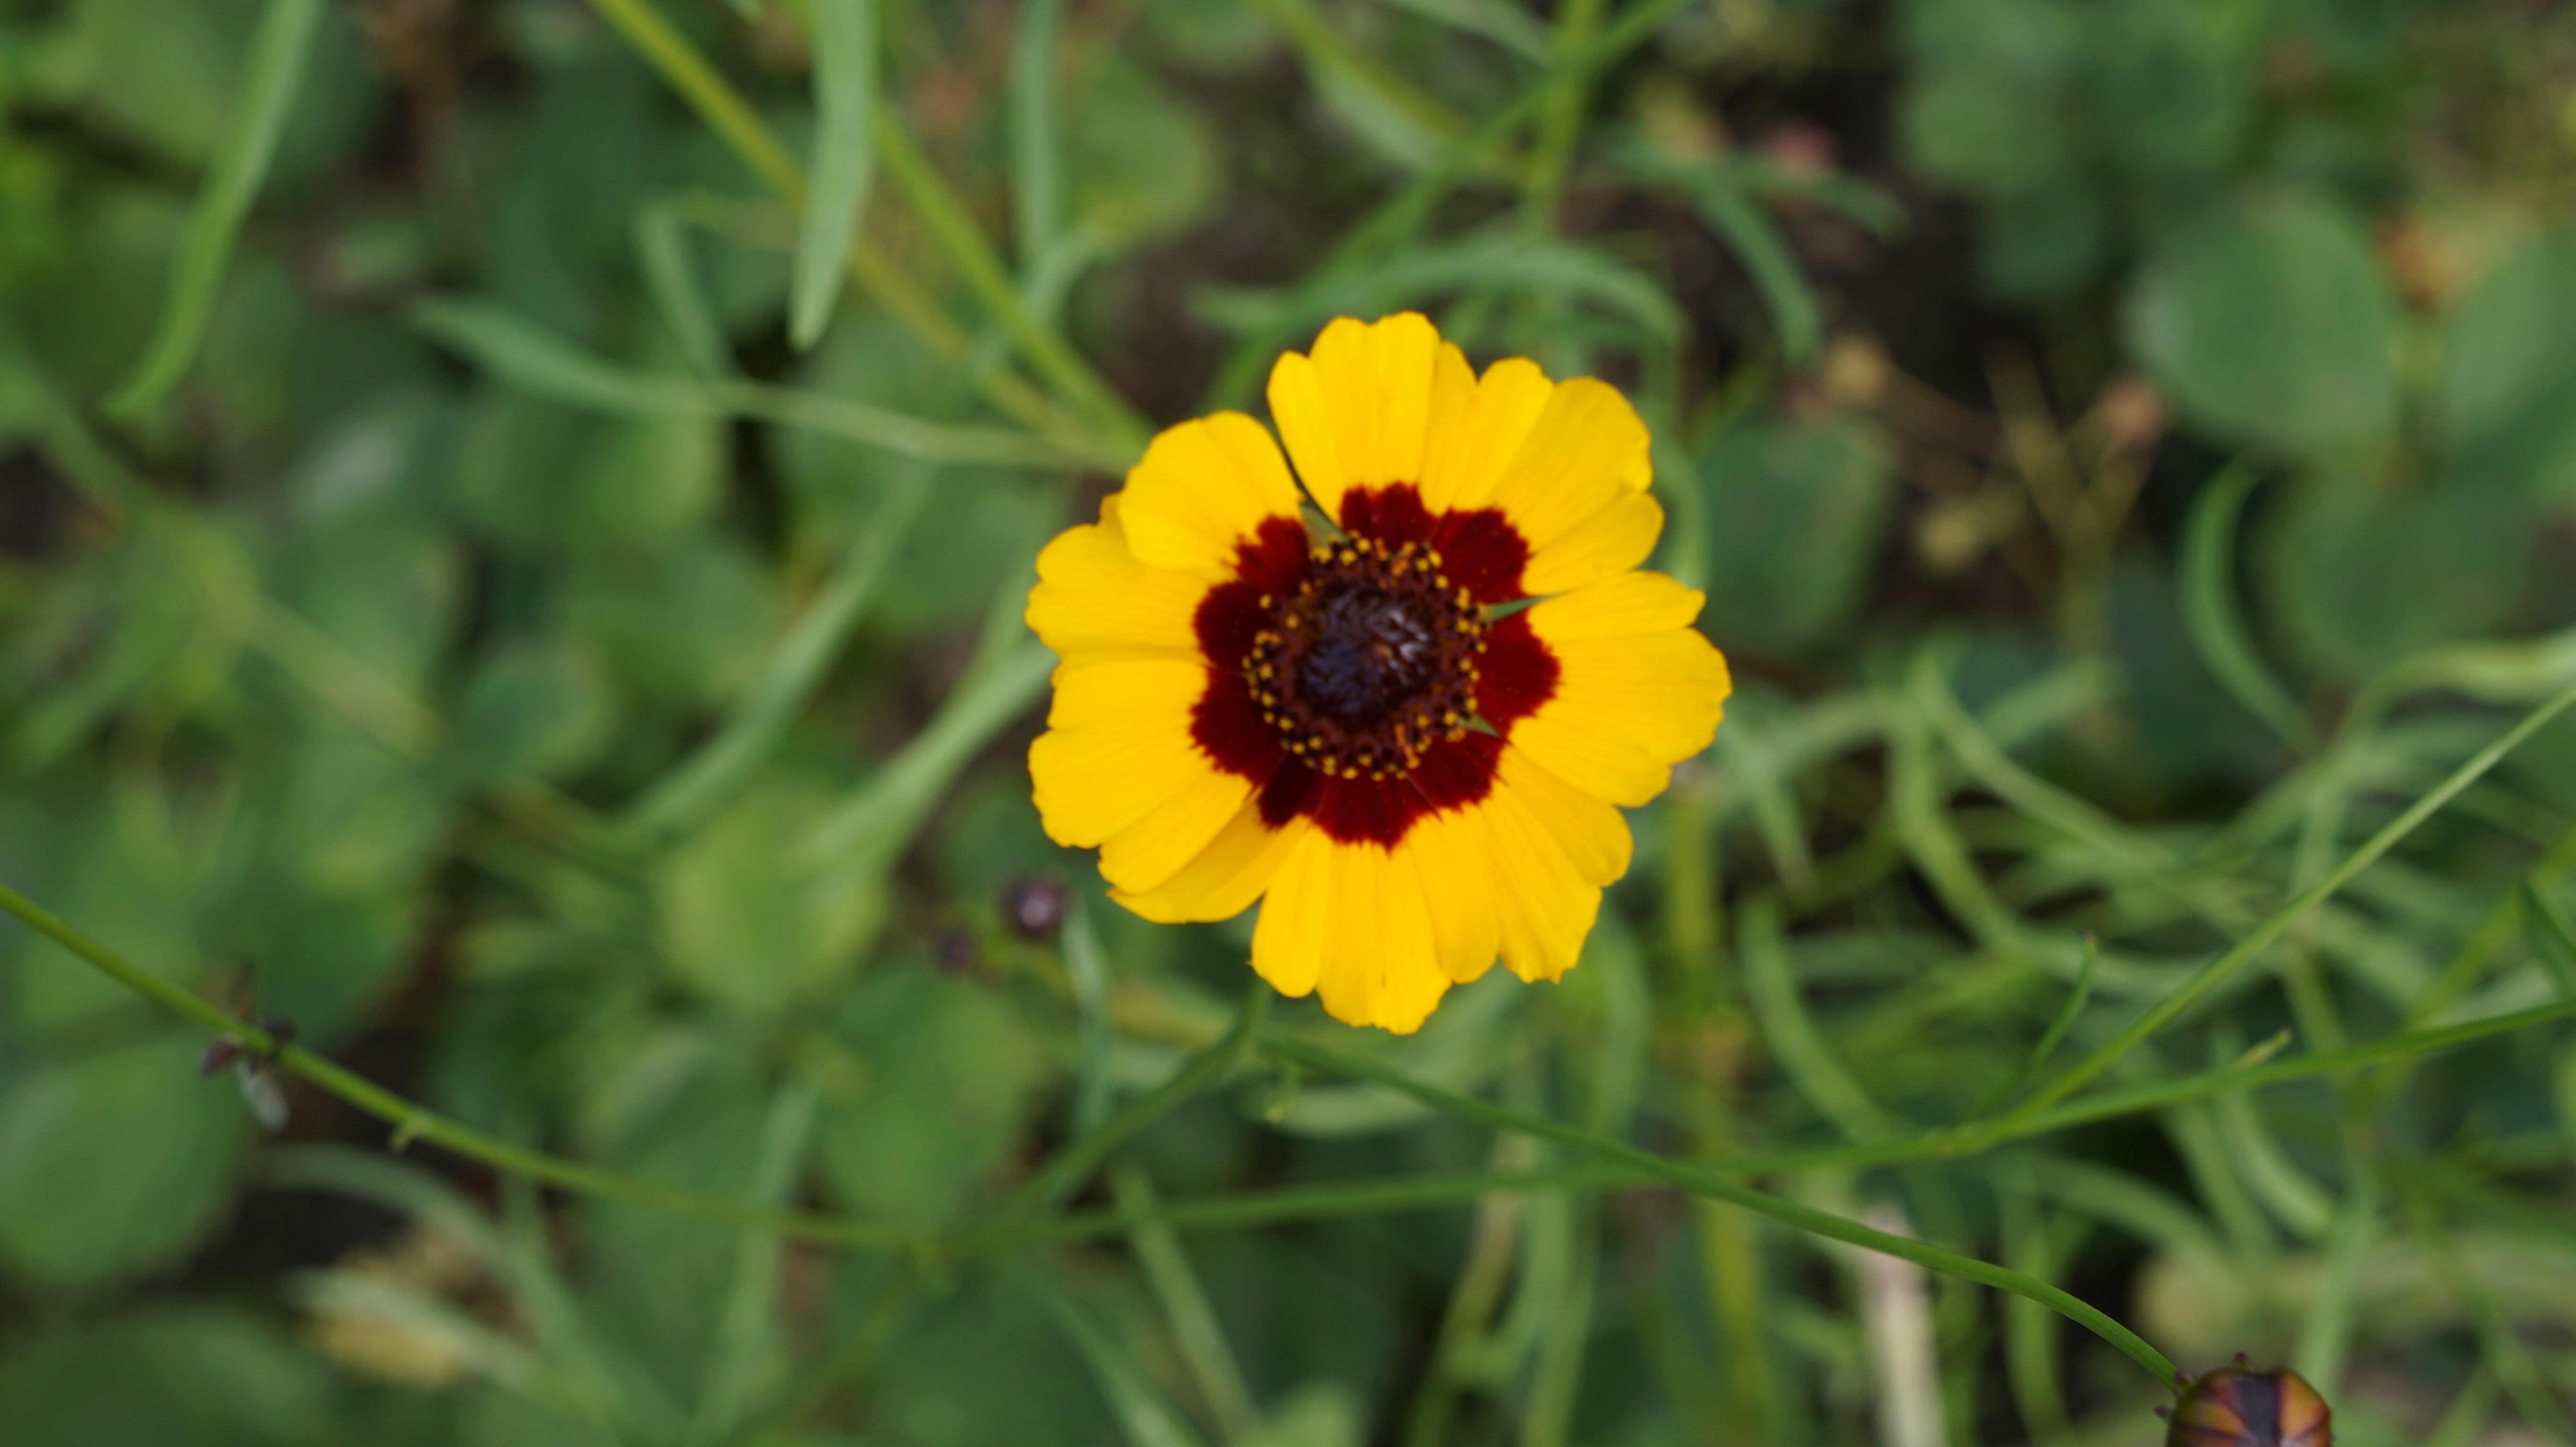
nature, blossom, plant, field, meadow, prairie, flower, petal, bloom, botany, yellow, garden, flora, yellow flower, wildflower, yellow flowers, macro photography, flowering plant, daisy family, annual plant, land plant